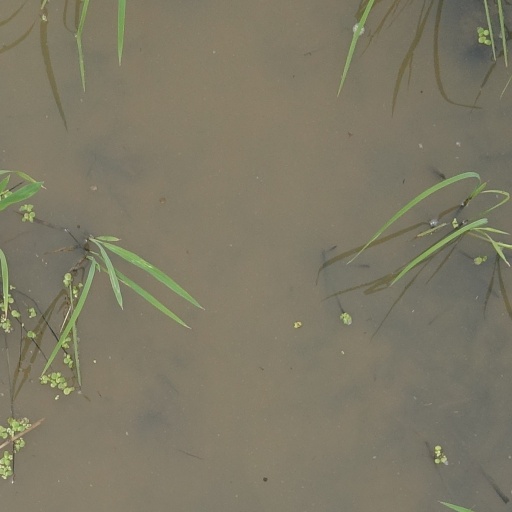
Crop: rice